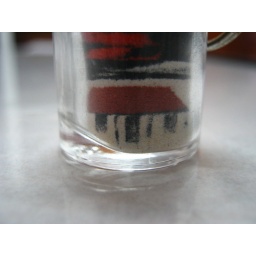
in the glass house